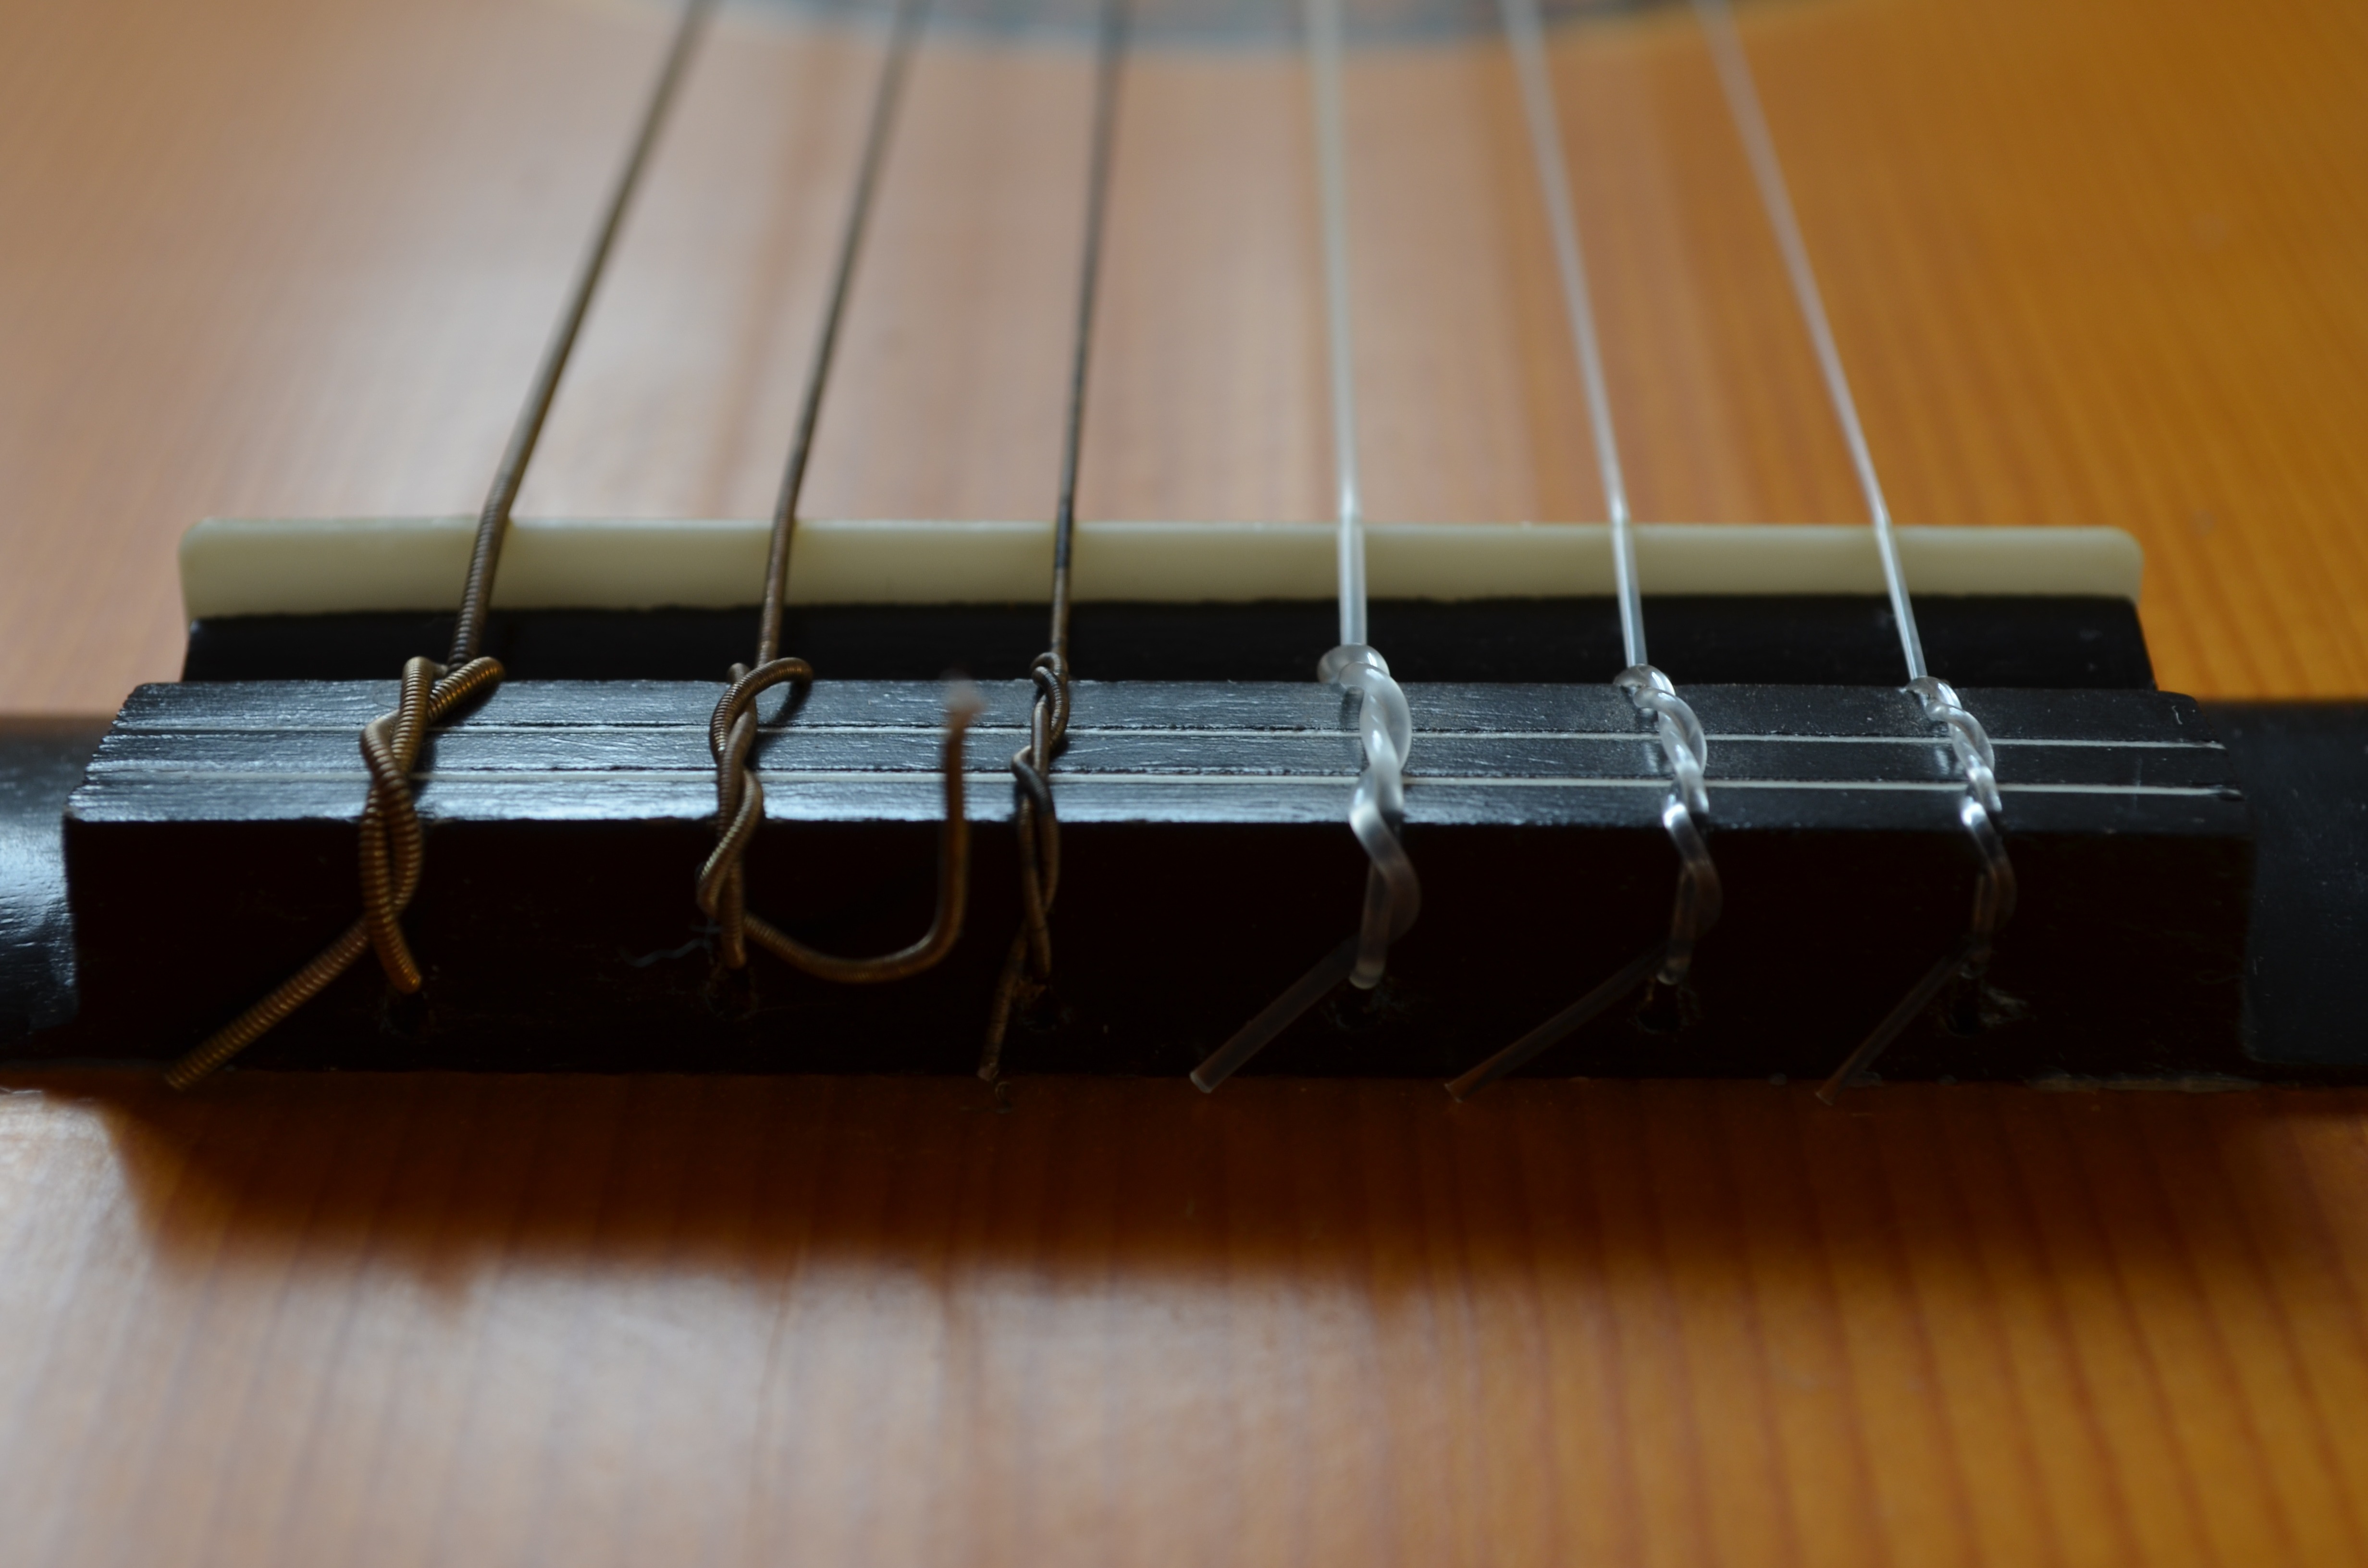
bridge, guitar, acoustic guitar, close, musical instrument, bass guitar, string instrument, bowed string instrument, plucked string instruments, tailpiece